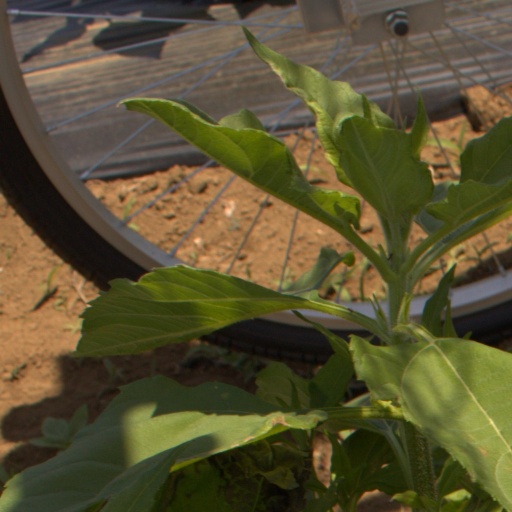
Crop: Jerusalem artichoke